Marie-Luce Romanens

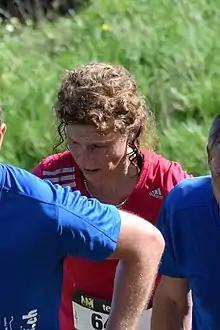
Marie-Luce Romanens

Marie-Luce Romanens (born 19 January 1973) is a Swiss orienteering competitor and long-distance runner. She won the 1995 Short distance World Orienteering Championships. This was the first individual Swiss gold medal in the World Orienteering Championships. She also earned a silver medal in the 2003 Sprint Championships, and a Relay bronze medal from the 1997 World Championships.